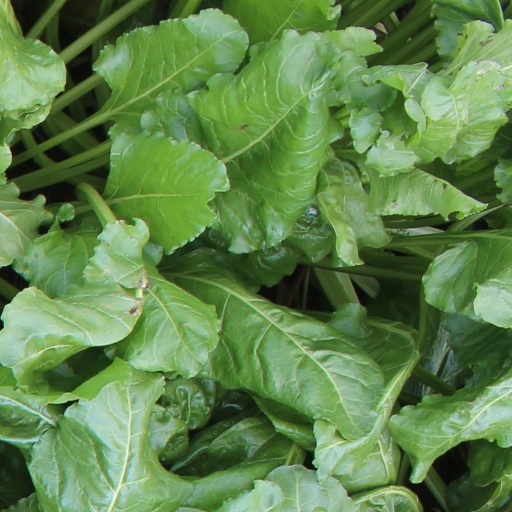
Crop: sugar beet